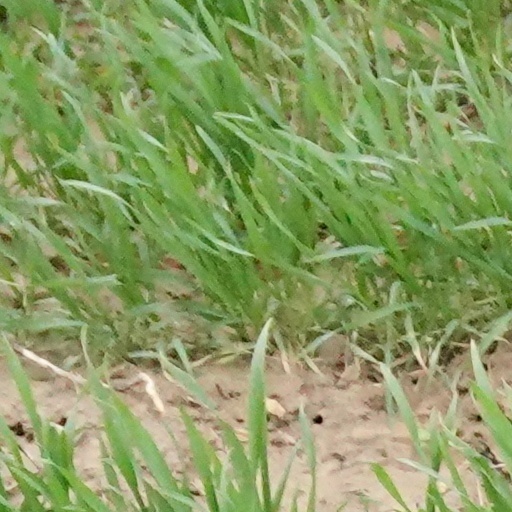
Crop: wheat